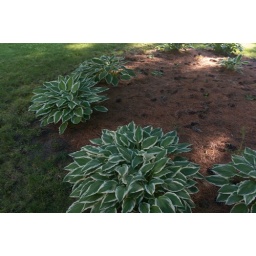
Hostas under pine tree in front of house. This seems fine.